Jerusalem

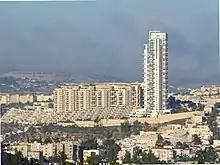

Historically, Jerusalem's economy was supported almost exclusively by religious pilgrims, as it was far from the major ports of Jaffa and Gaza. Jerusalem's religious and cultural landmarks today remain the top draw for foreign visitors, with the majority of tourists visiting the Western Wall and the Old City. In 2010, Jerusalem was named the top leisure travel city in Africa and the Middle East by "Travel + Leisure magazine". In 2013, 75% of the 3.5 million tourists to Israel visited Jerusalem.